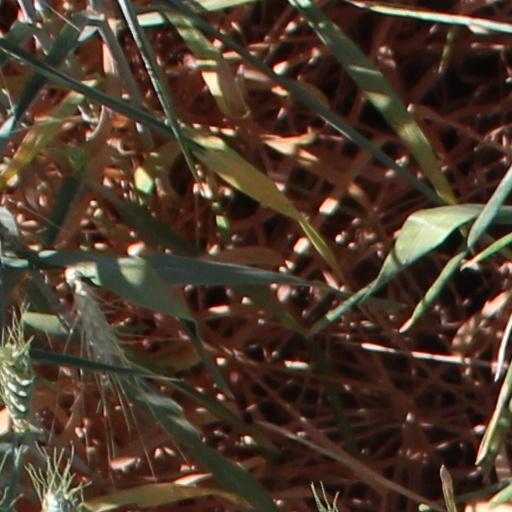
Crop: wheat